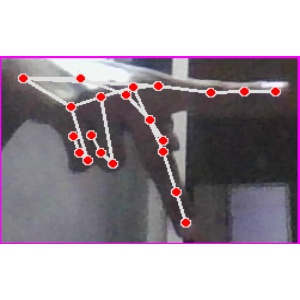
अक्षर: प